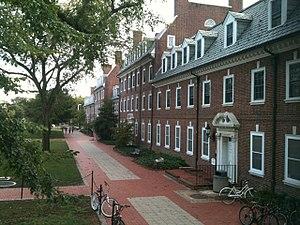
L’université du Delaware est une université américaine, la plus importante de l'État du Delaware. Le campus se trouve à Newark, mais l'université dispose d'établissements secondaires à Dover, Wilmington, Lewes et Georgetown. Elle accueille 16 000 étudiants du premier cycle universitaire et 3 500 pour les second et troisième cycles.